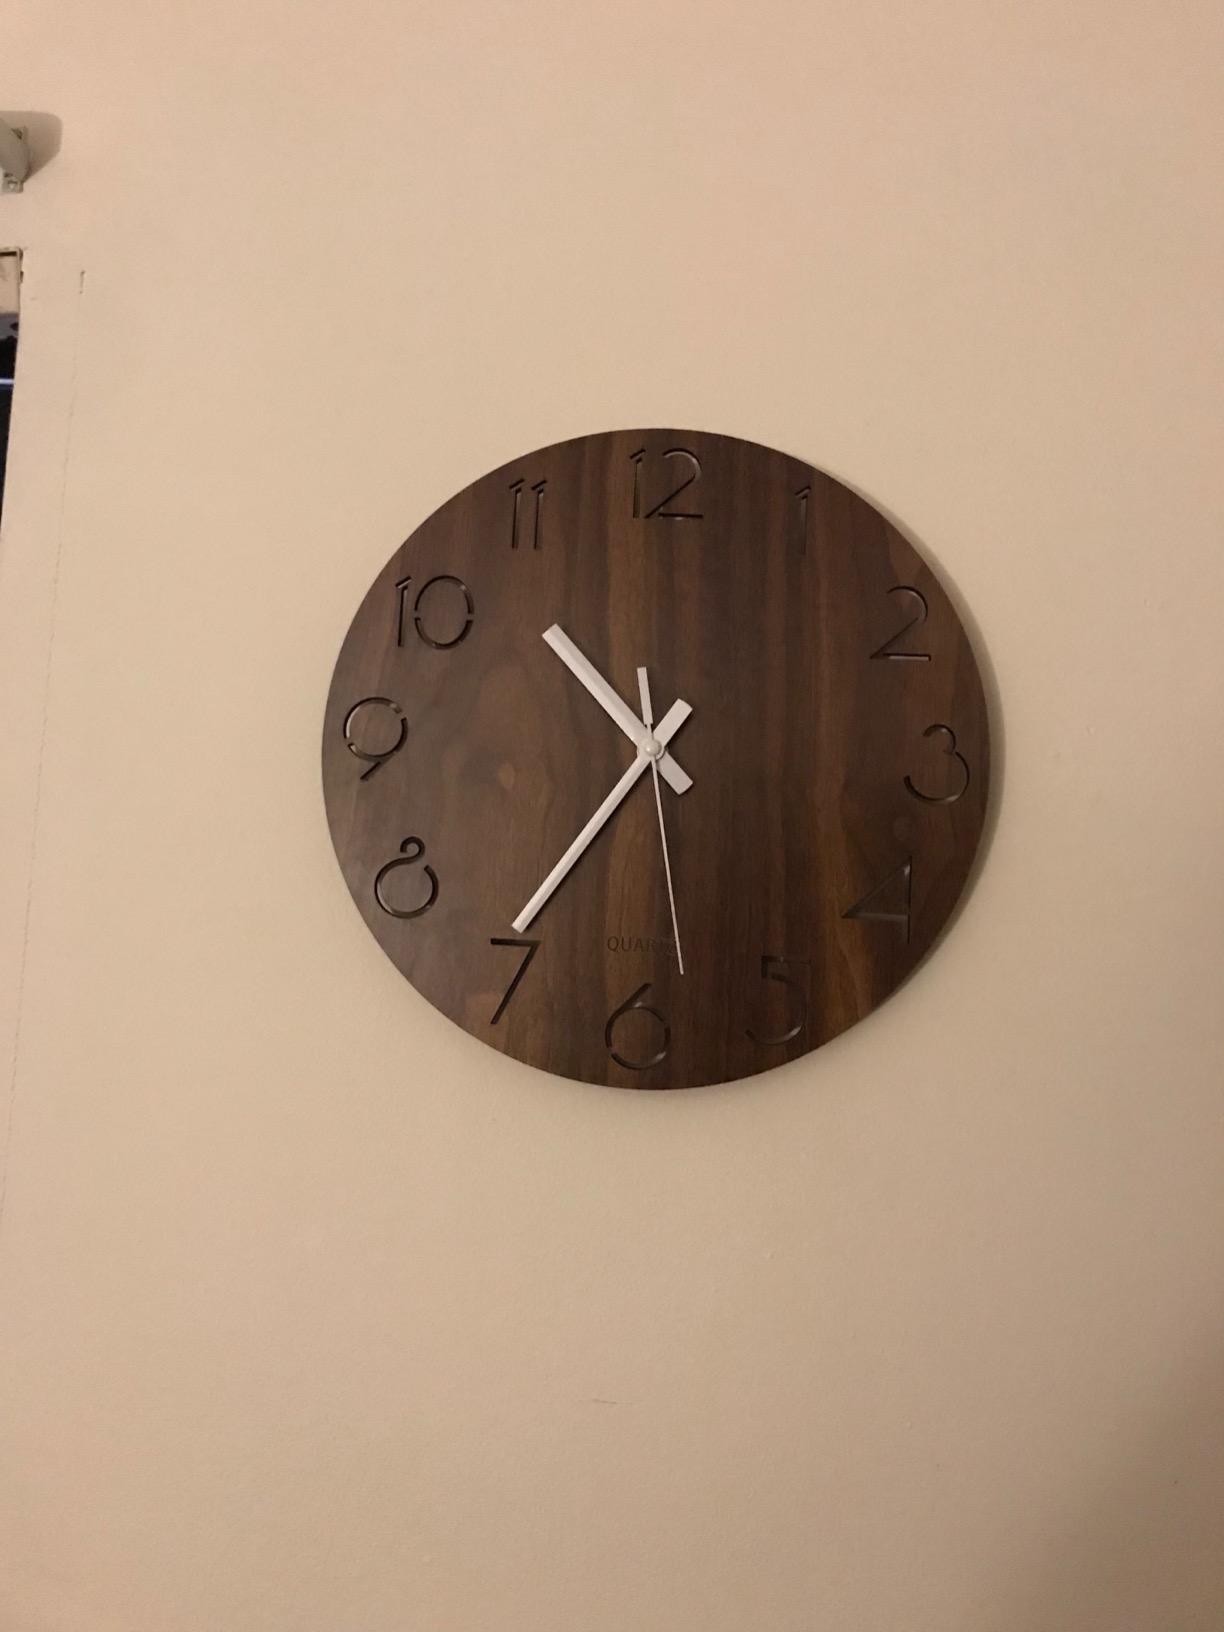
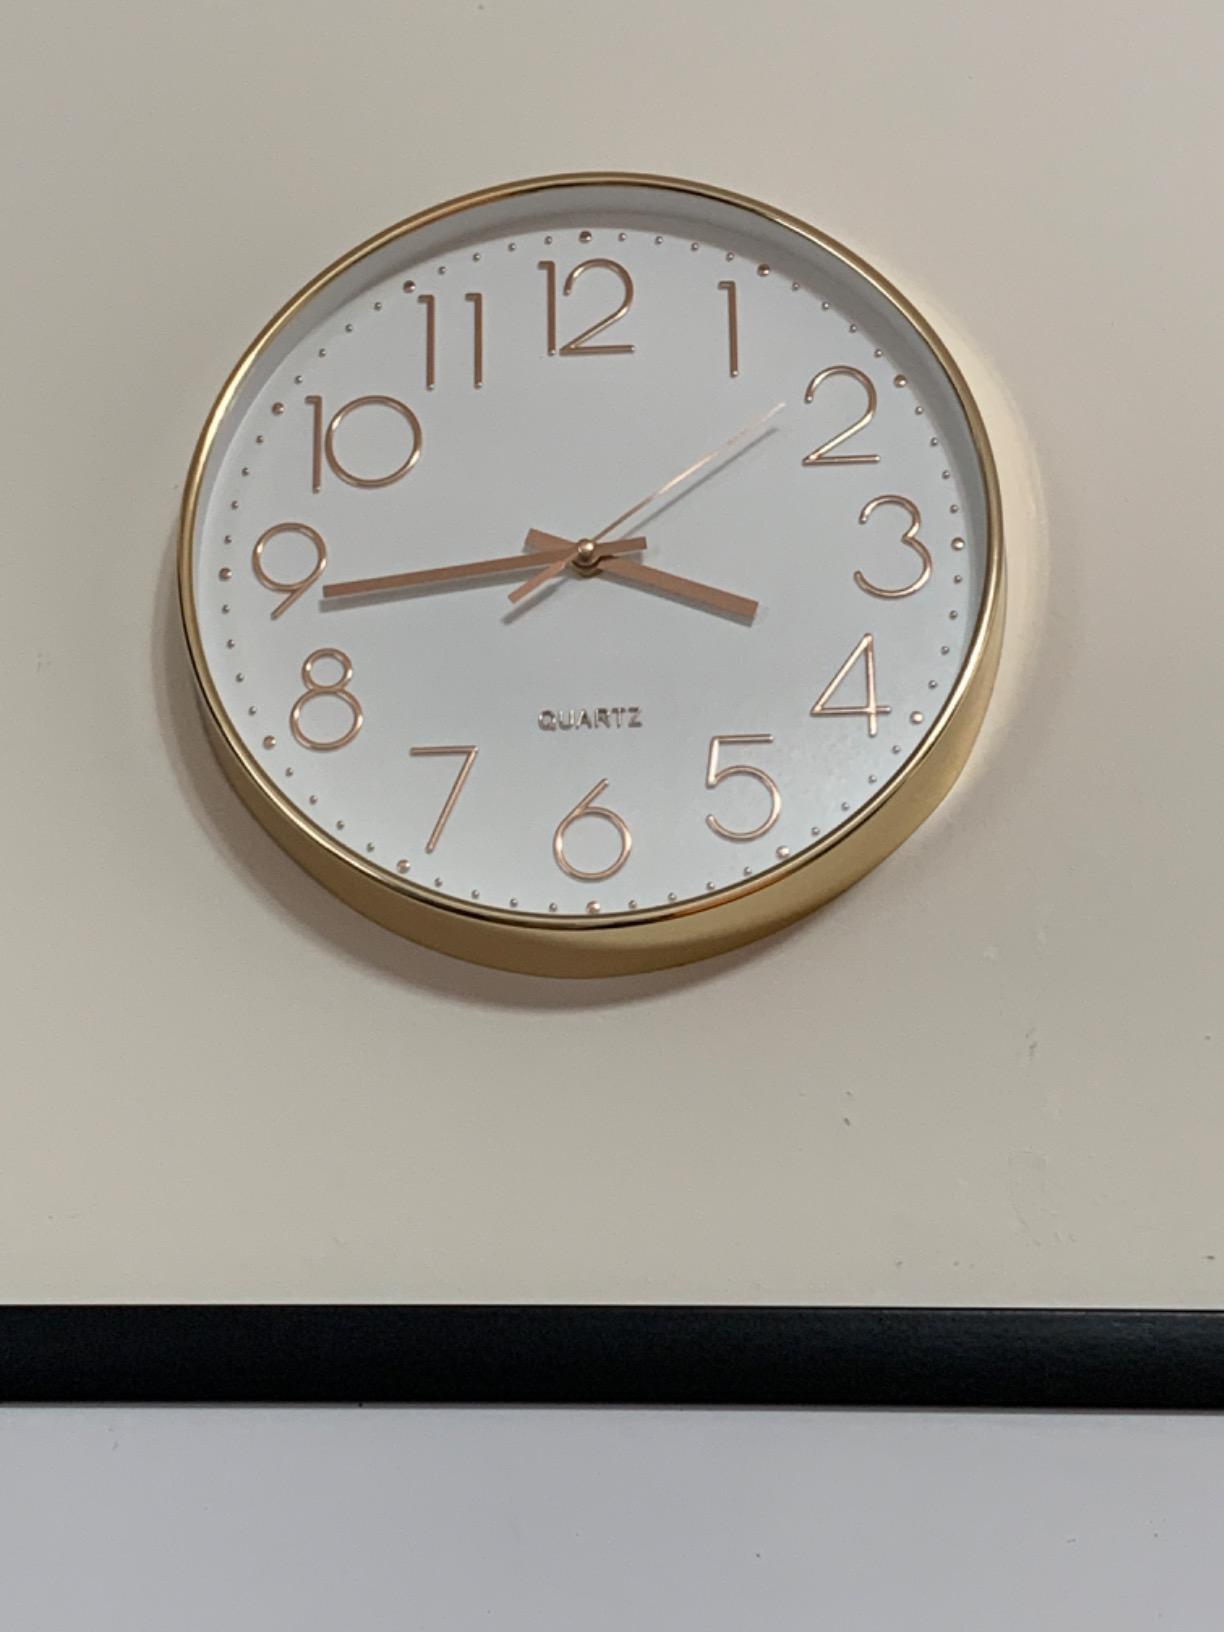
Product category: clock
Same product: no